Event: Nepal Earthquake
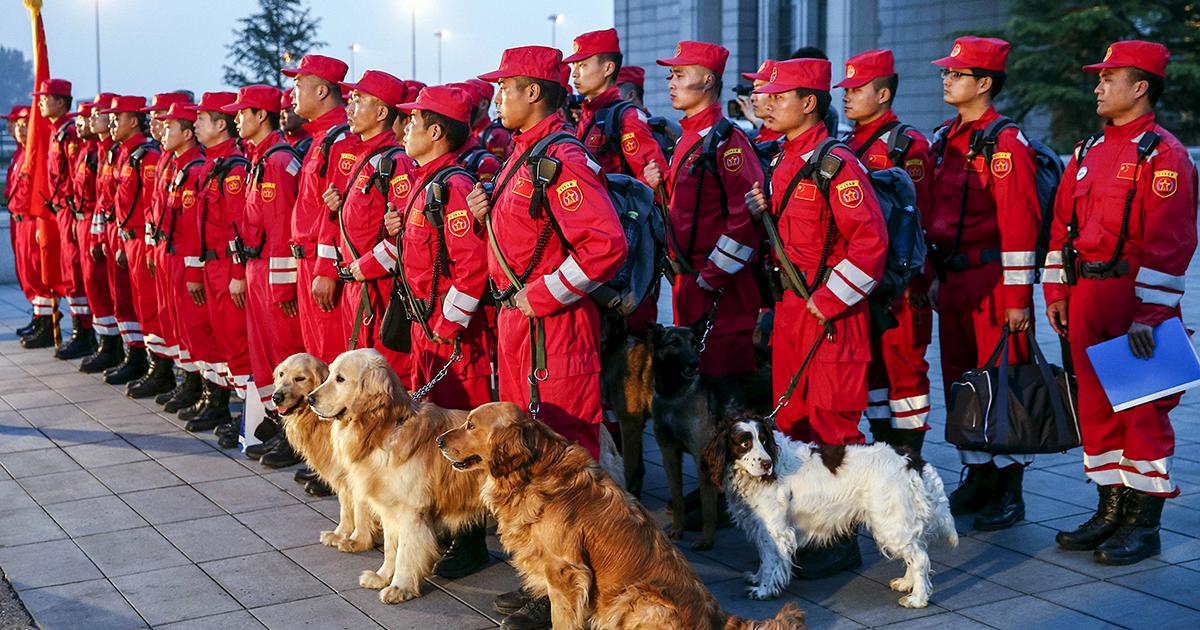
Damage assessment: no_damage